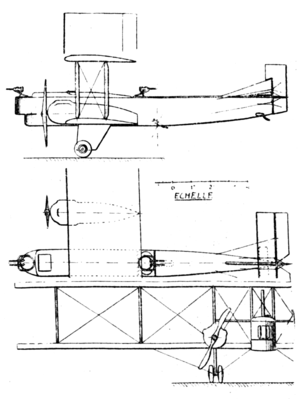
Le Farman F.168 est un avion militaire de l'entre-deux-guerres réalisé en France par Farman.